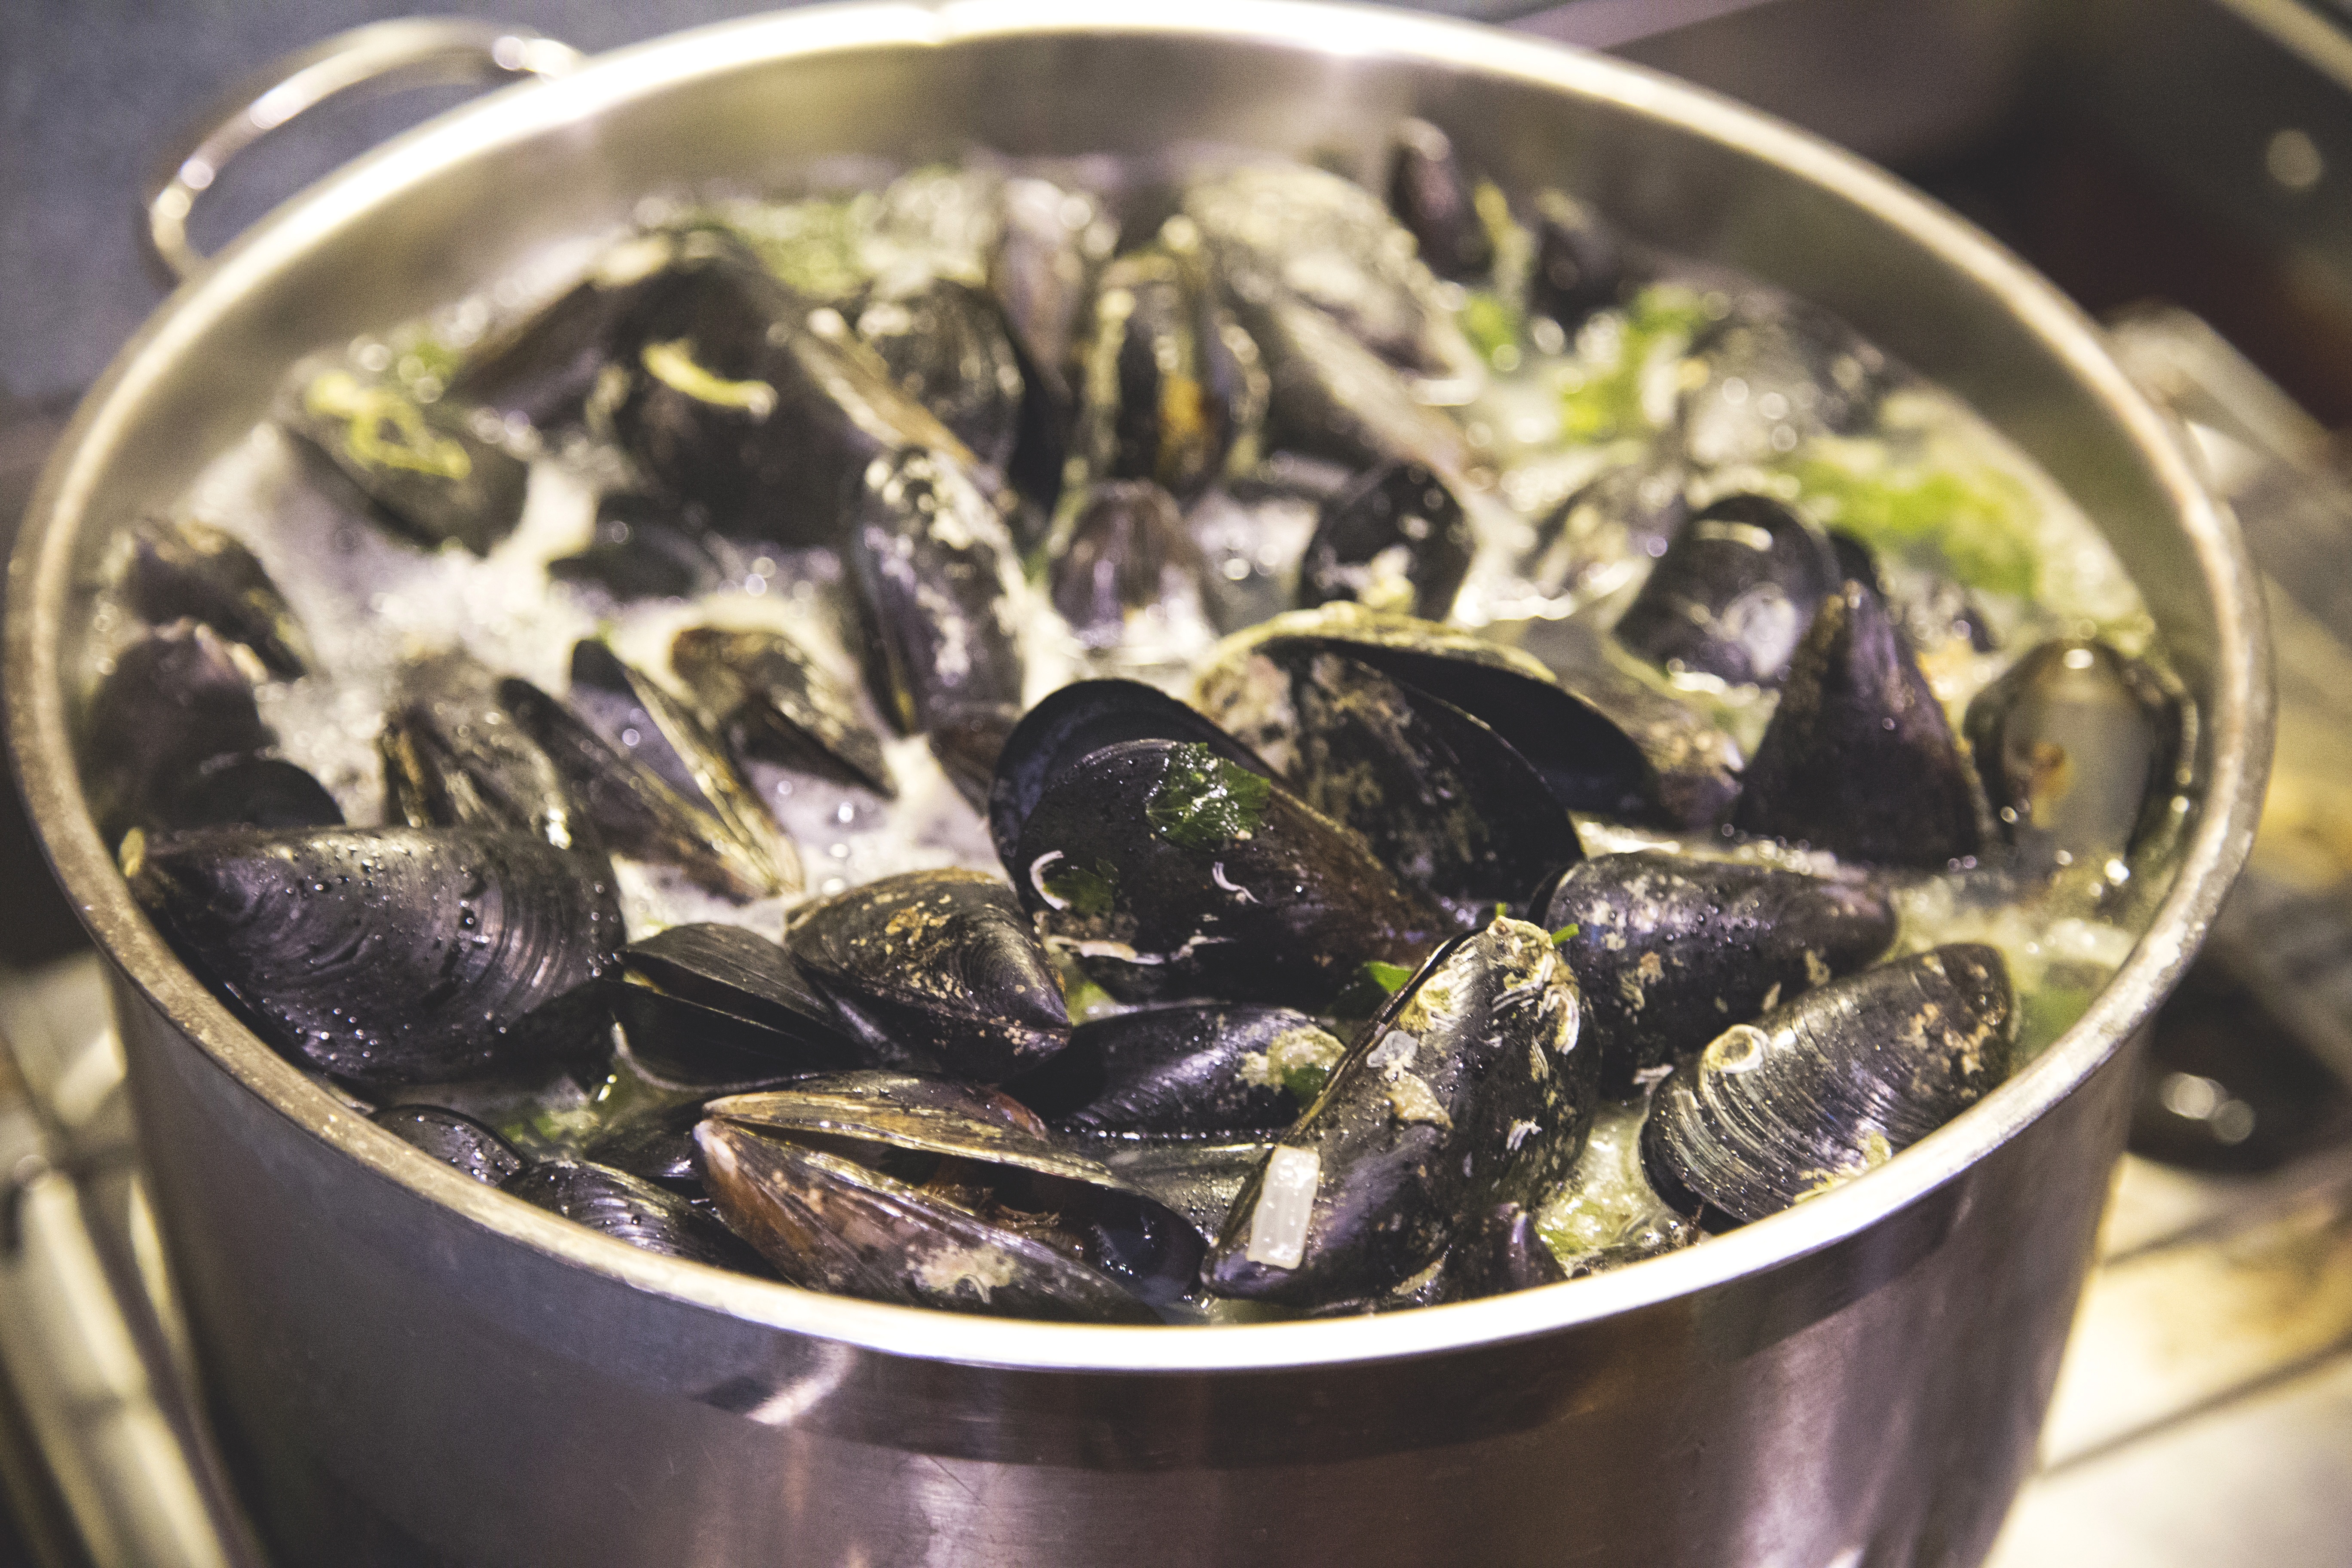
water, pot, dish, meal, food, cooking, produce, seafood, kitchen, fish, lunch, pan, preparation, chef, invertebrate, cook, stove, mussel, dinner, hot, domestic, mussels, boil, clams oysters mussels and scallops, animal source foods